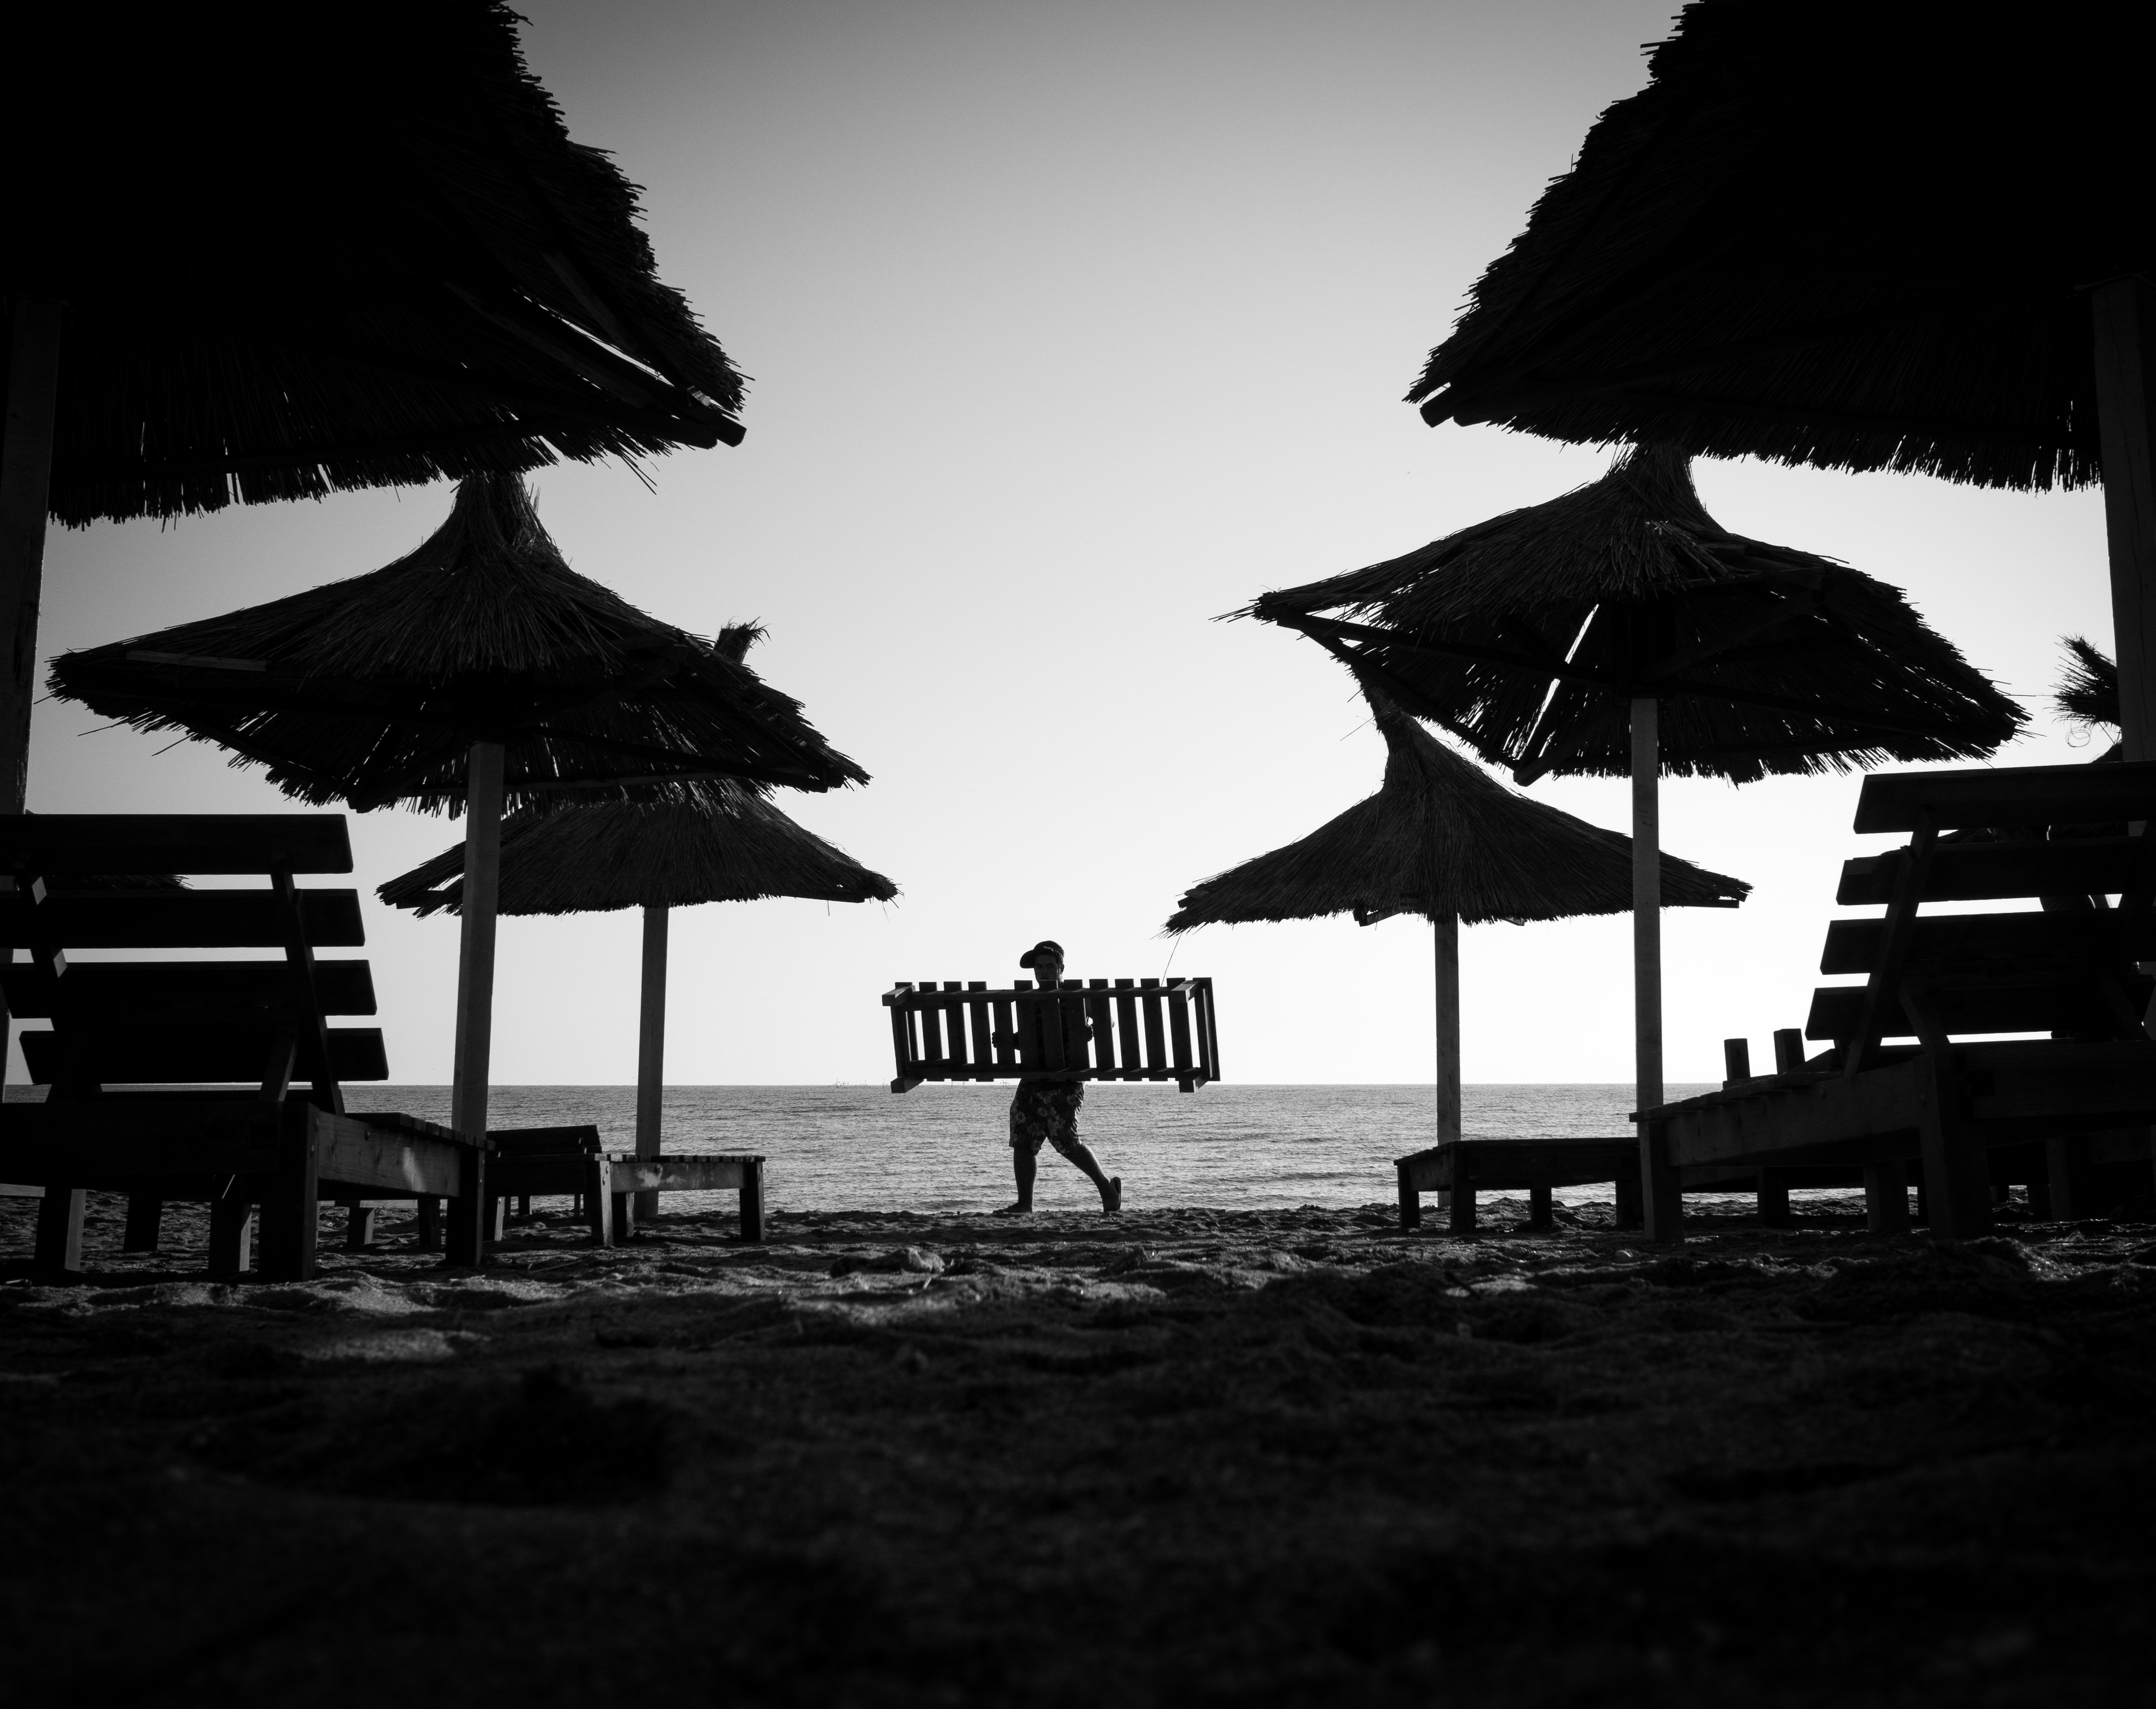
silhouette, black and white, white, evening, darkness, black, monochrome, temple, photograph, image, monochrome photography